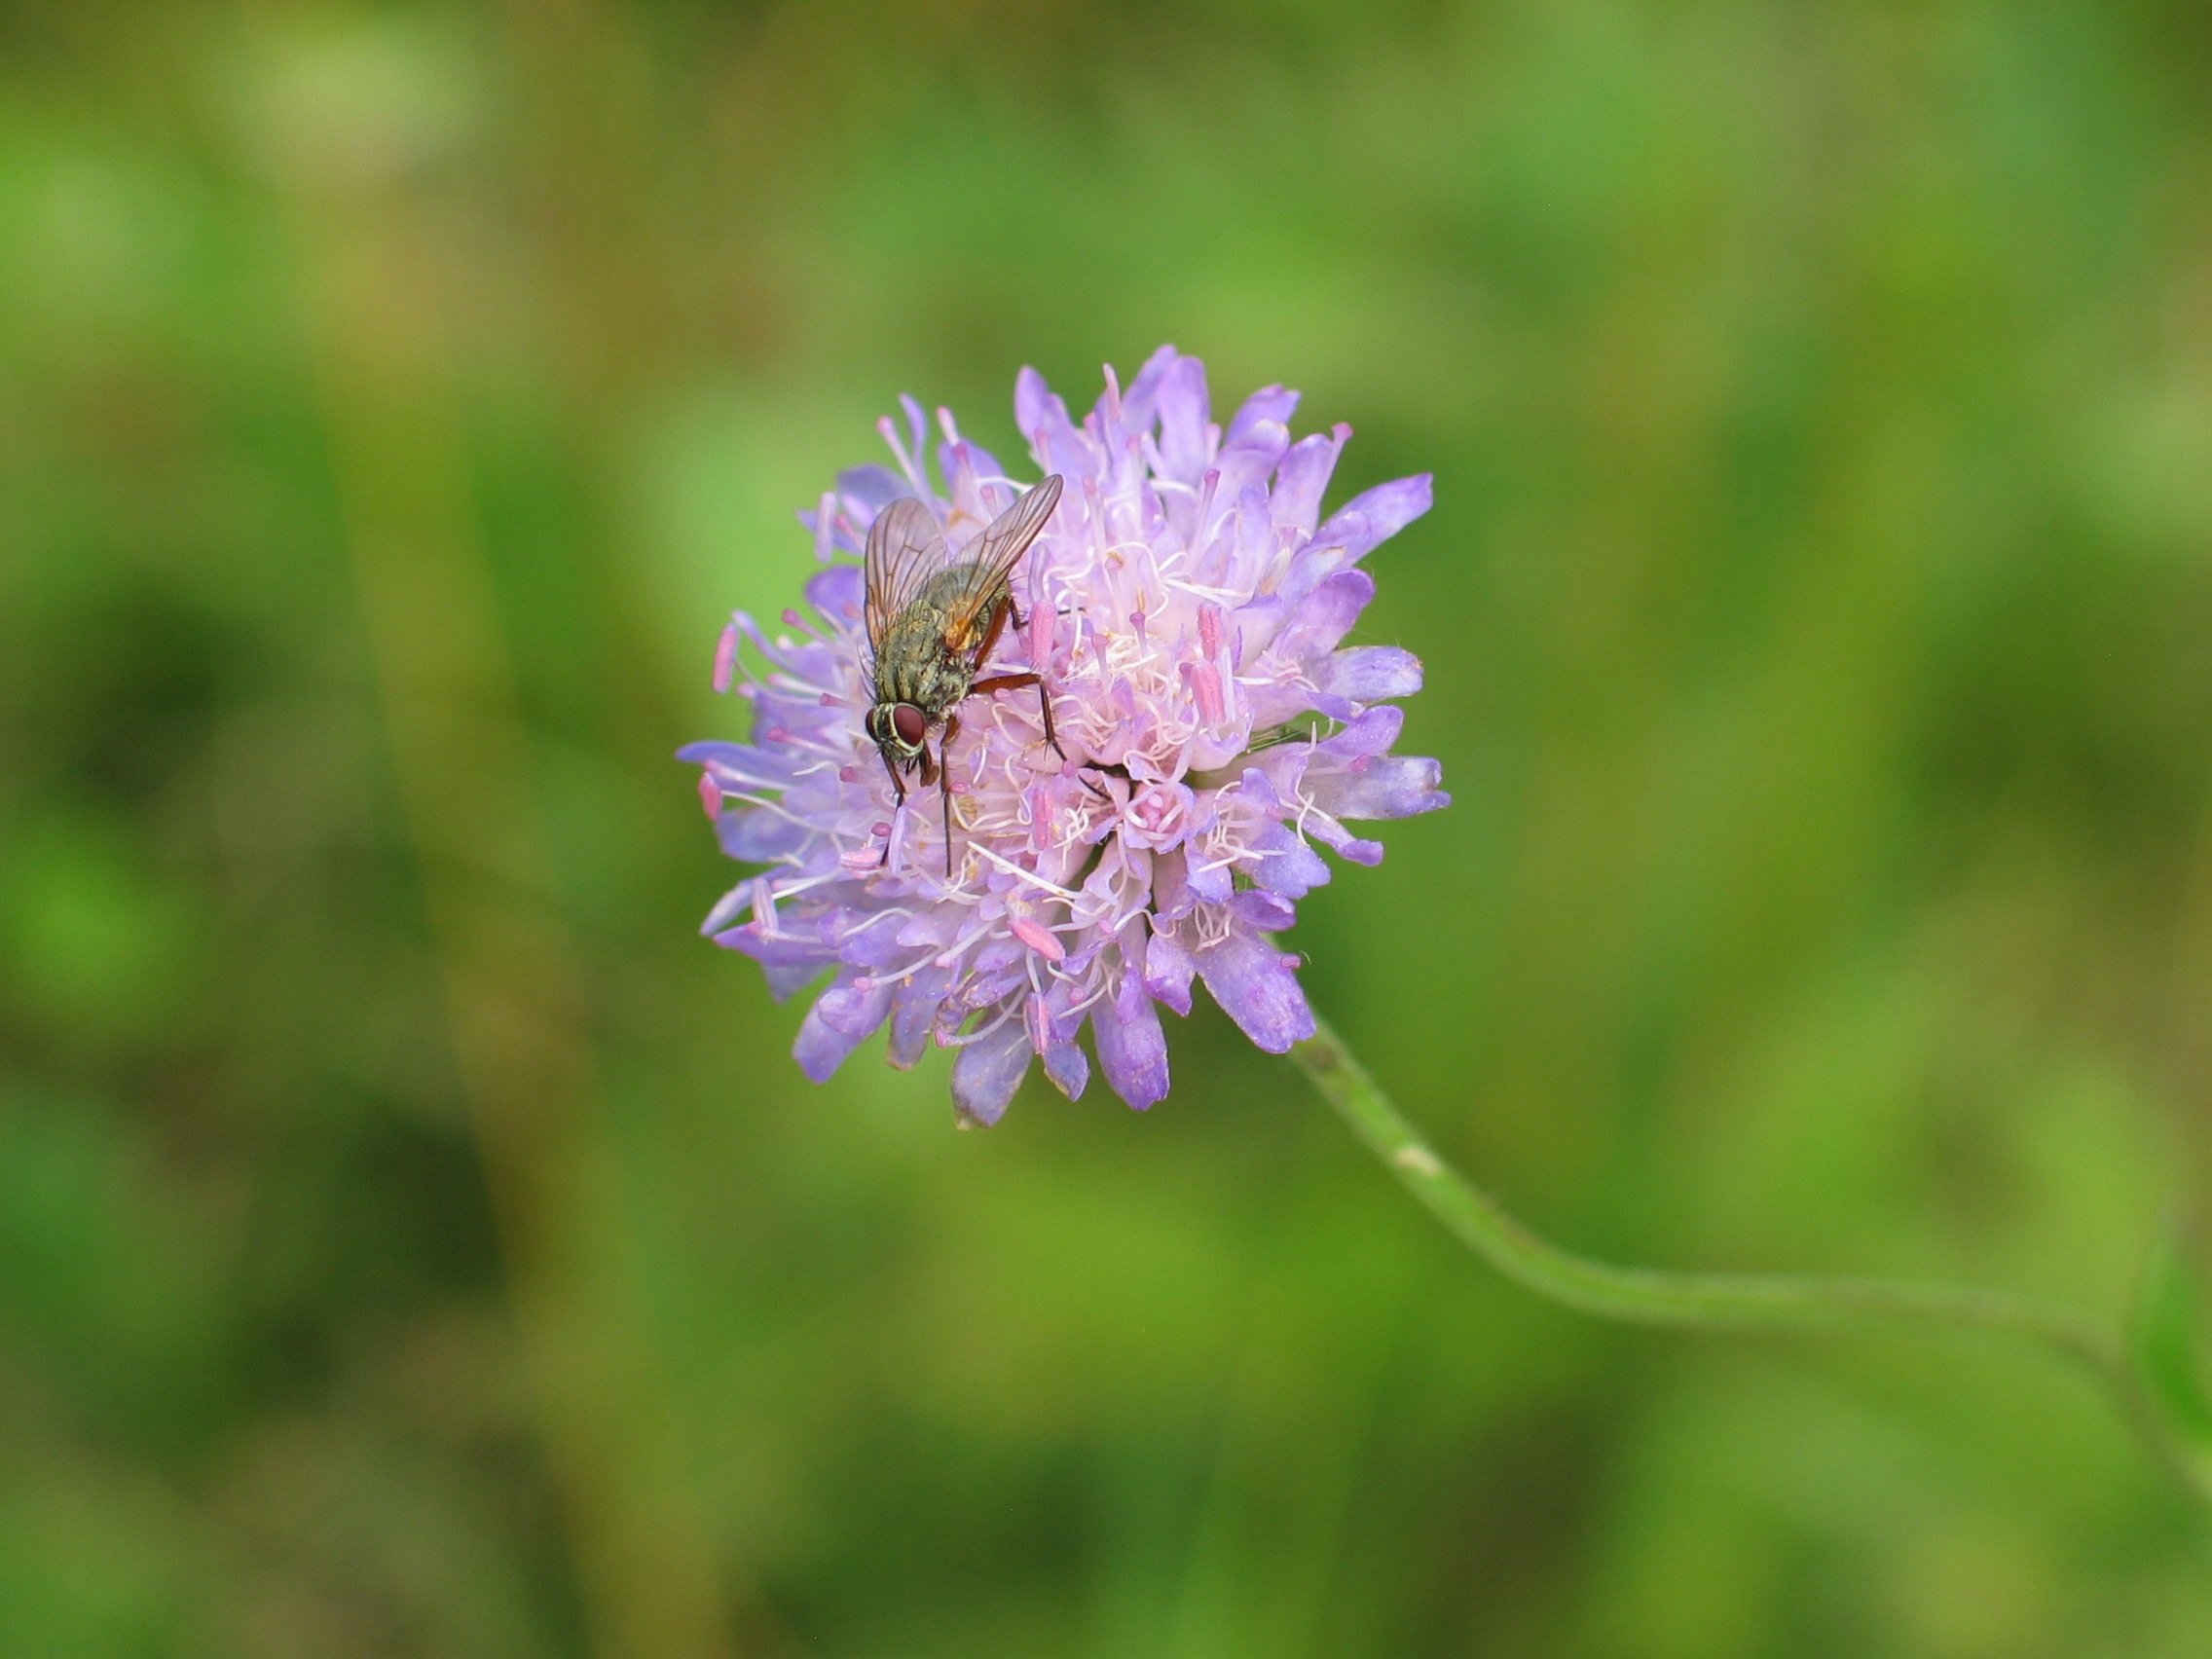
nature, blossom, plant, meadow, prairie, flower, purple, bloom, fly, green, herb, produce, macro, bug, botany, flora, wildflower, close up, background, pink flower, macro photography, burdock, flowering plant, land plant